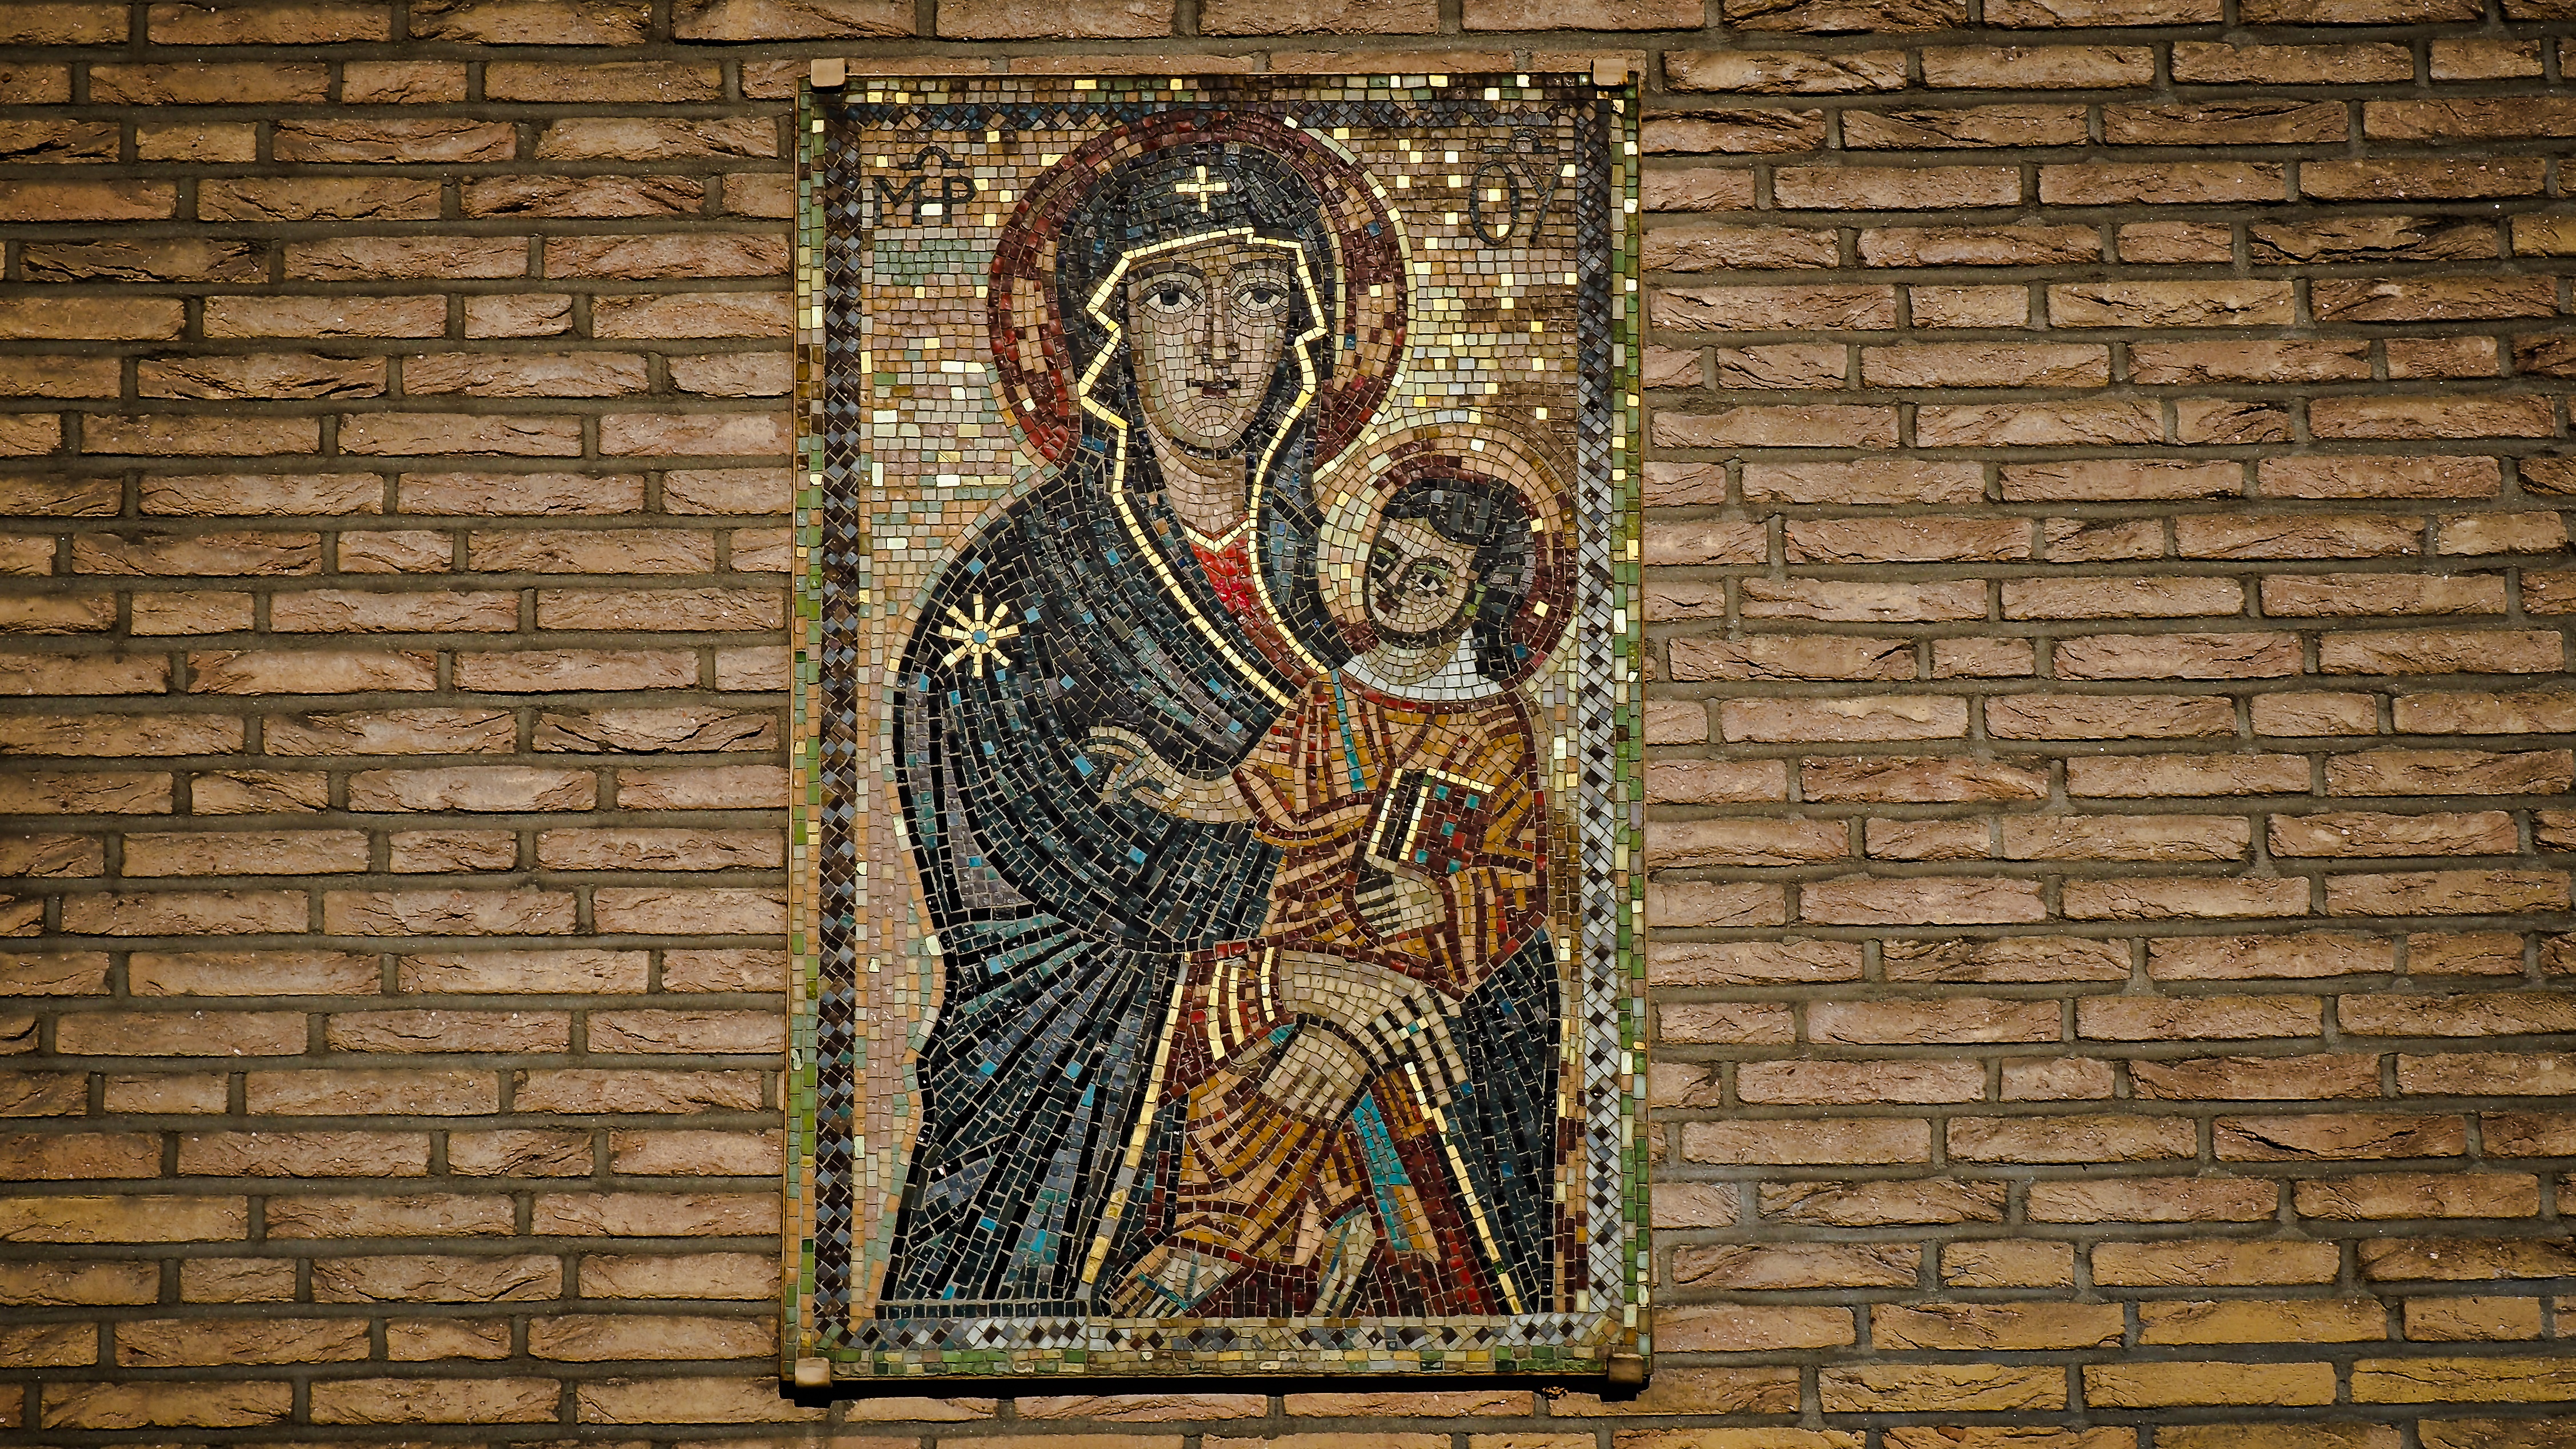
window, wall, religion, church, christian, brick, catholic, art, mosaic, christianity, holy, brickwork, middle ages, believe, christen, ancient history